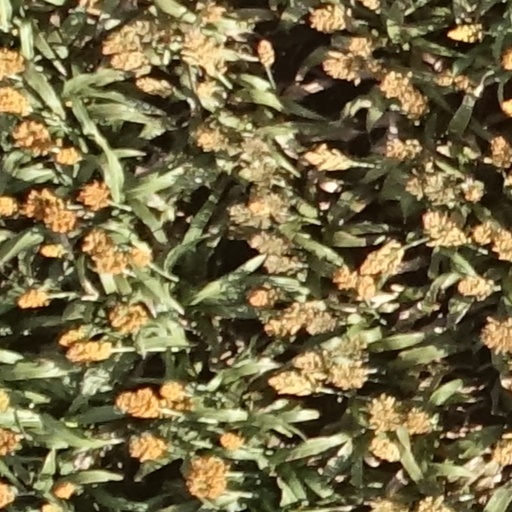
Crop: sorghum